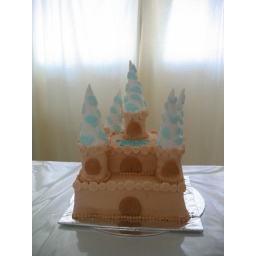
Sis' fren wanted a castle cake that looked like the one in Disneyland for her brother.